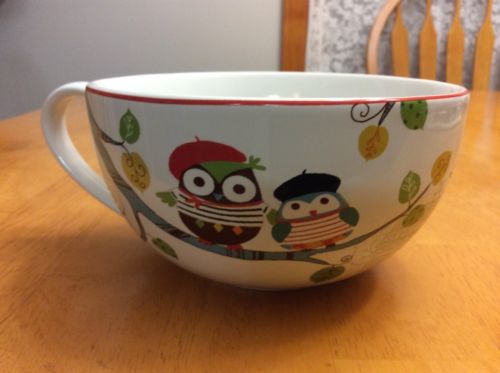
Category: mug